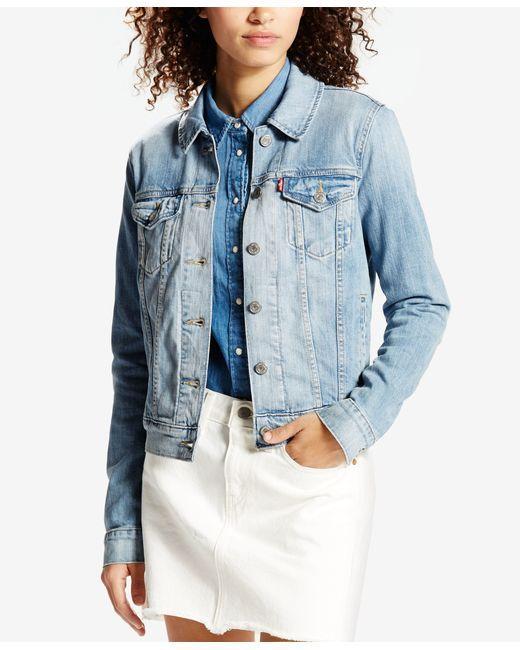
Jacke, Jeans, Ausgehen, blau, rau, Knöpfe